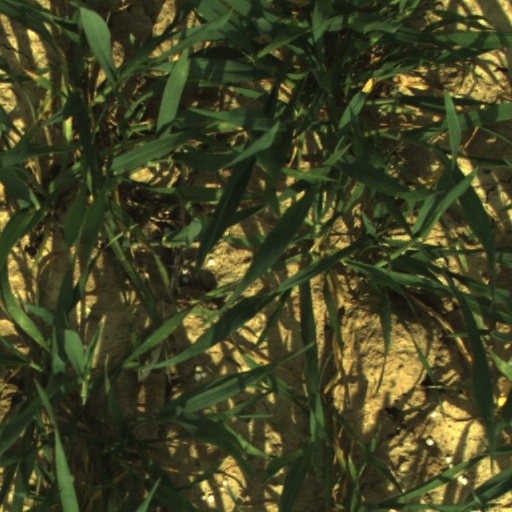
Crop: wheat